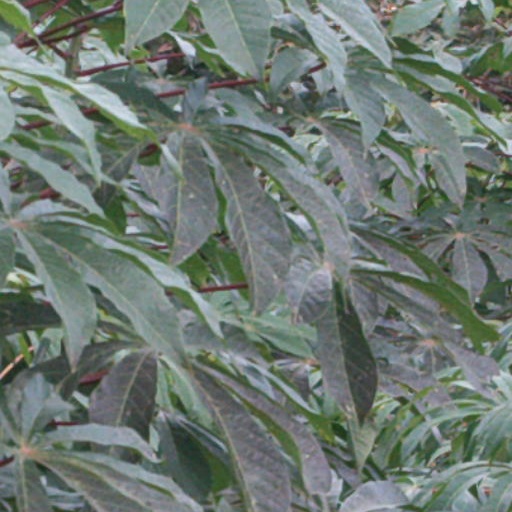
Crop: cassava